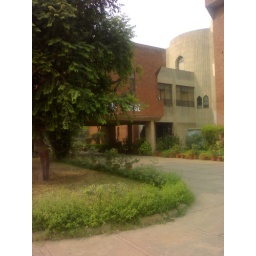
This is the Scholars House in the Jamia Hamdard University campus.This nicely architechtured building is the guest house for the visitors.